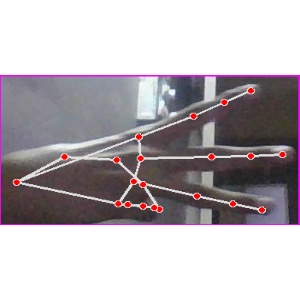
अक्षर: भ